2013–14 Bengaluru FC season

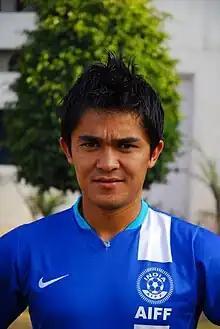
Sunil Chhetri was the season's leading scorer for Bengaluru FC with 15 goals, including 14 in the league.

Bengaluru played their first ever official match in the I-League on 22 September 2013 against Mohun Bagan A.C. at the Bangalore Football Stadium. After a scoreless first-half Bengaluru scored their first ever official goal in the 49th minute to take the lead through Sean Rooney. However, in injury-time, Mohun Bagan managed to draw a goal back through Chinadorai Sabeeth and thus the match ended in a 1–1 stalemate. The club then won their first ever match in the I-League in their very next match against Rangdajied United F.C. at the Bangalore Football Stadium on 29 September 2013 in which goals from John Johnson, Sean Rooney, and Sunil Chhetri saw the team win the match 3–0 in front of their home fans.